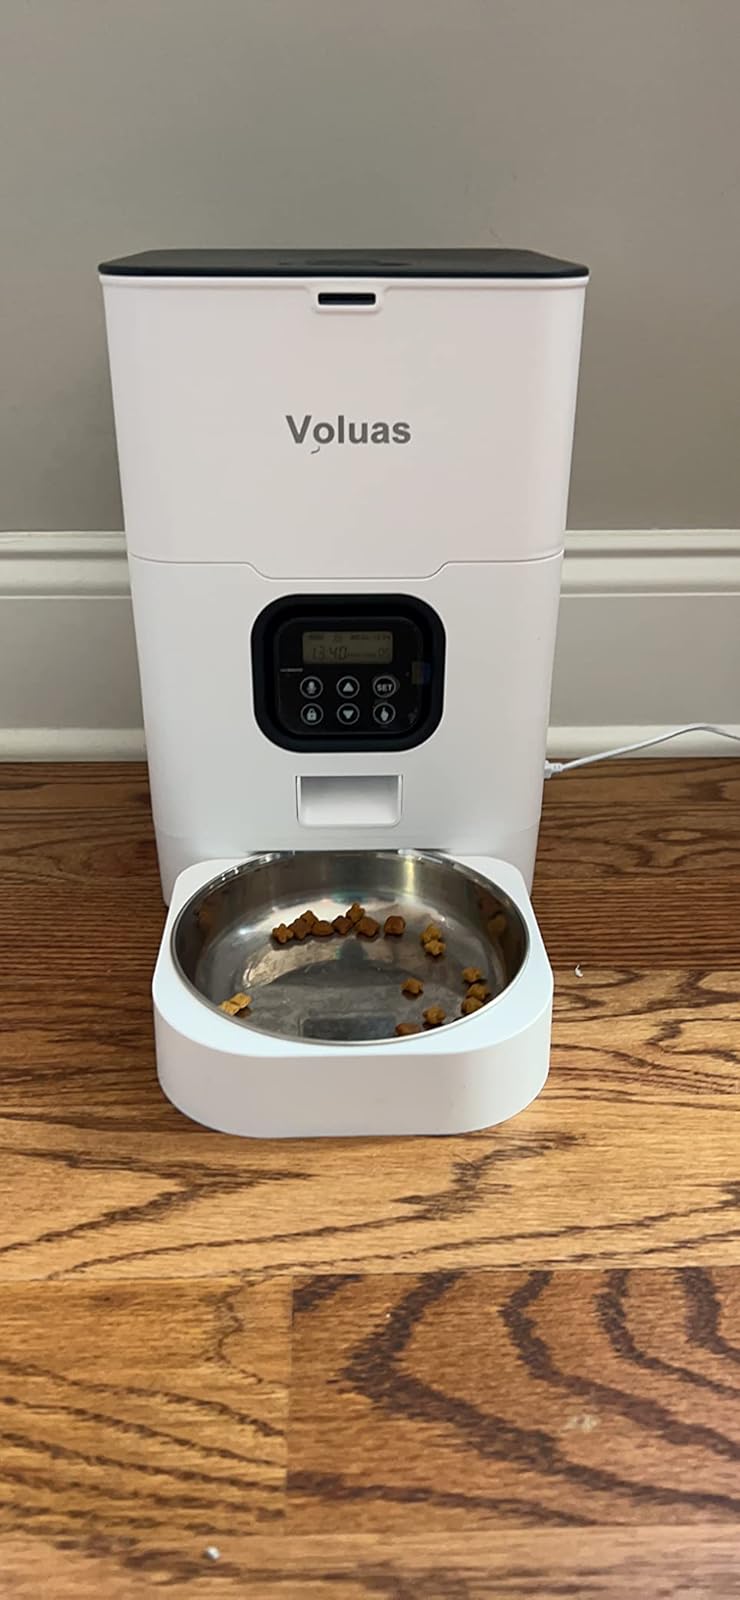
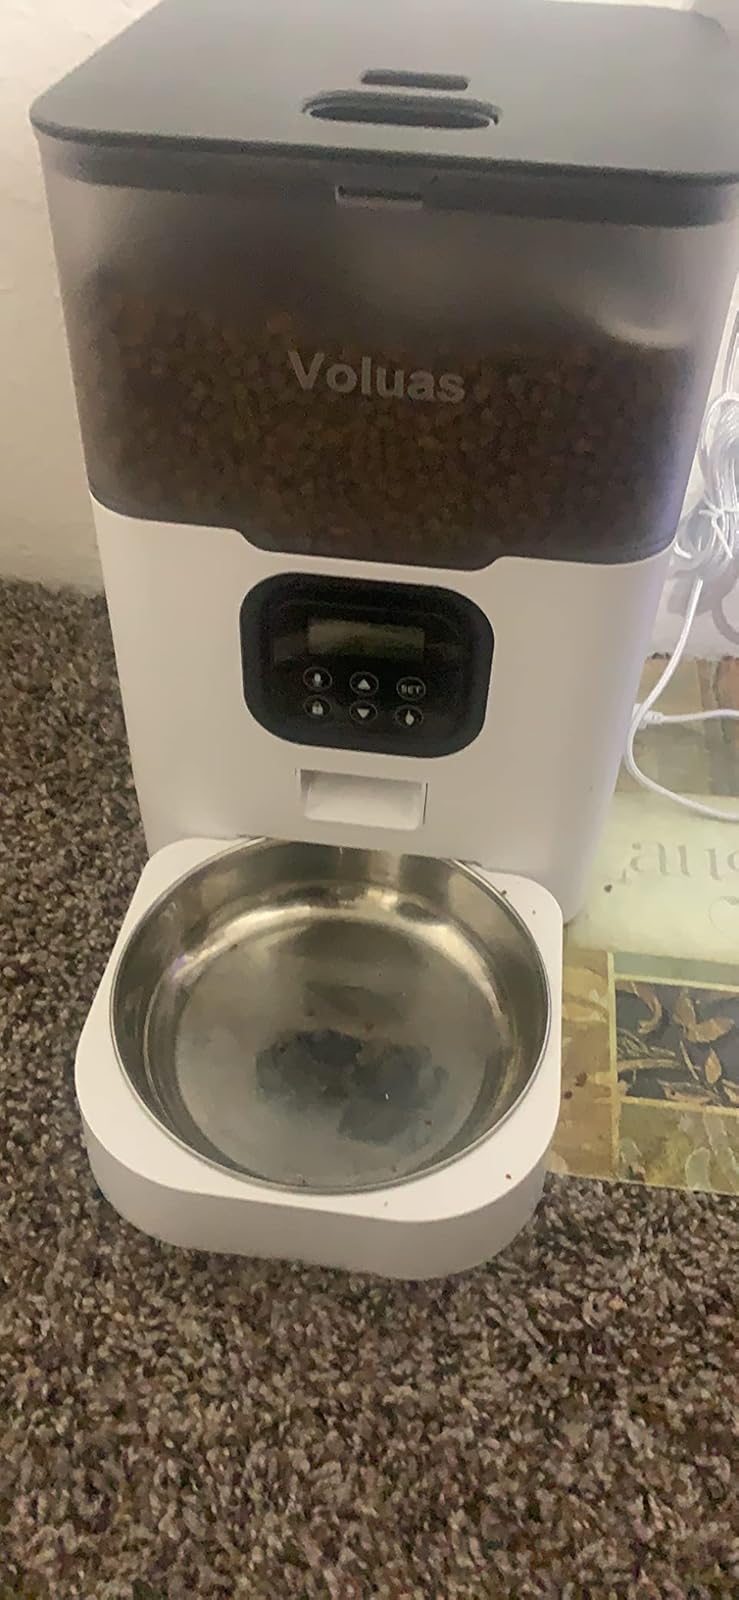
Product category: items_feeder
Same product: no